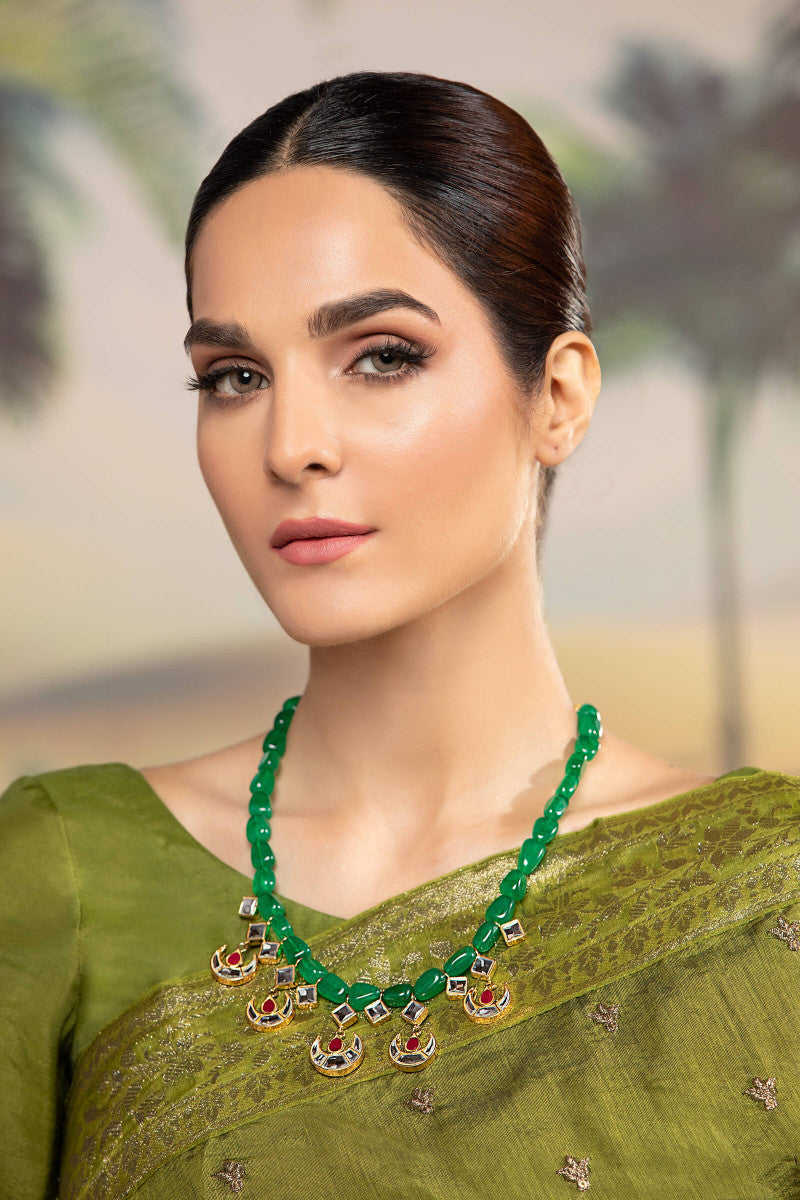
green kundan necklace